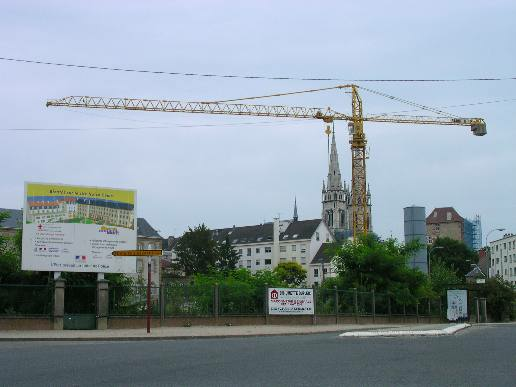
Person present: No